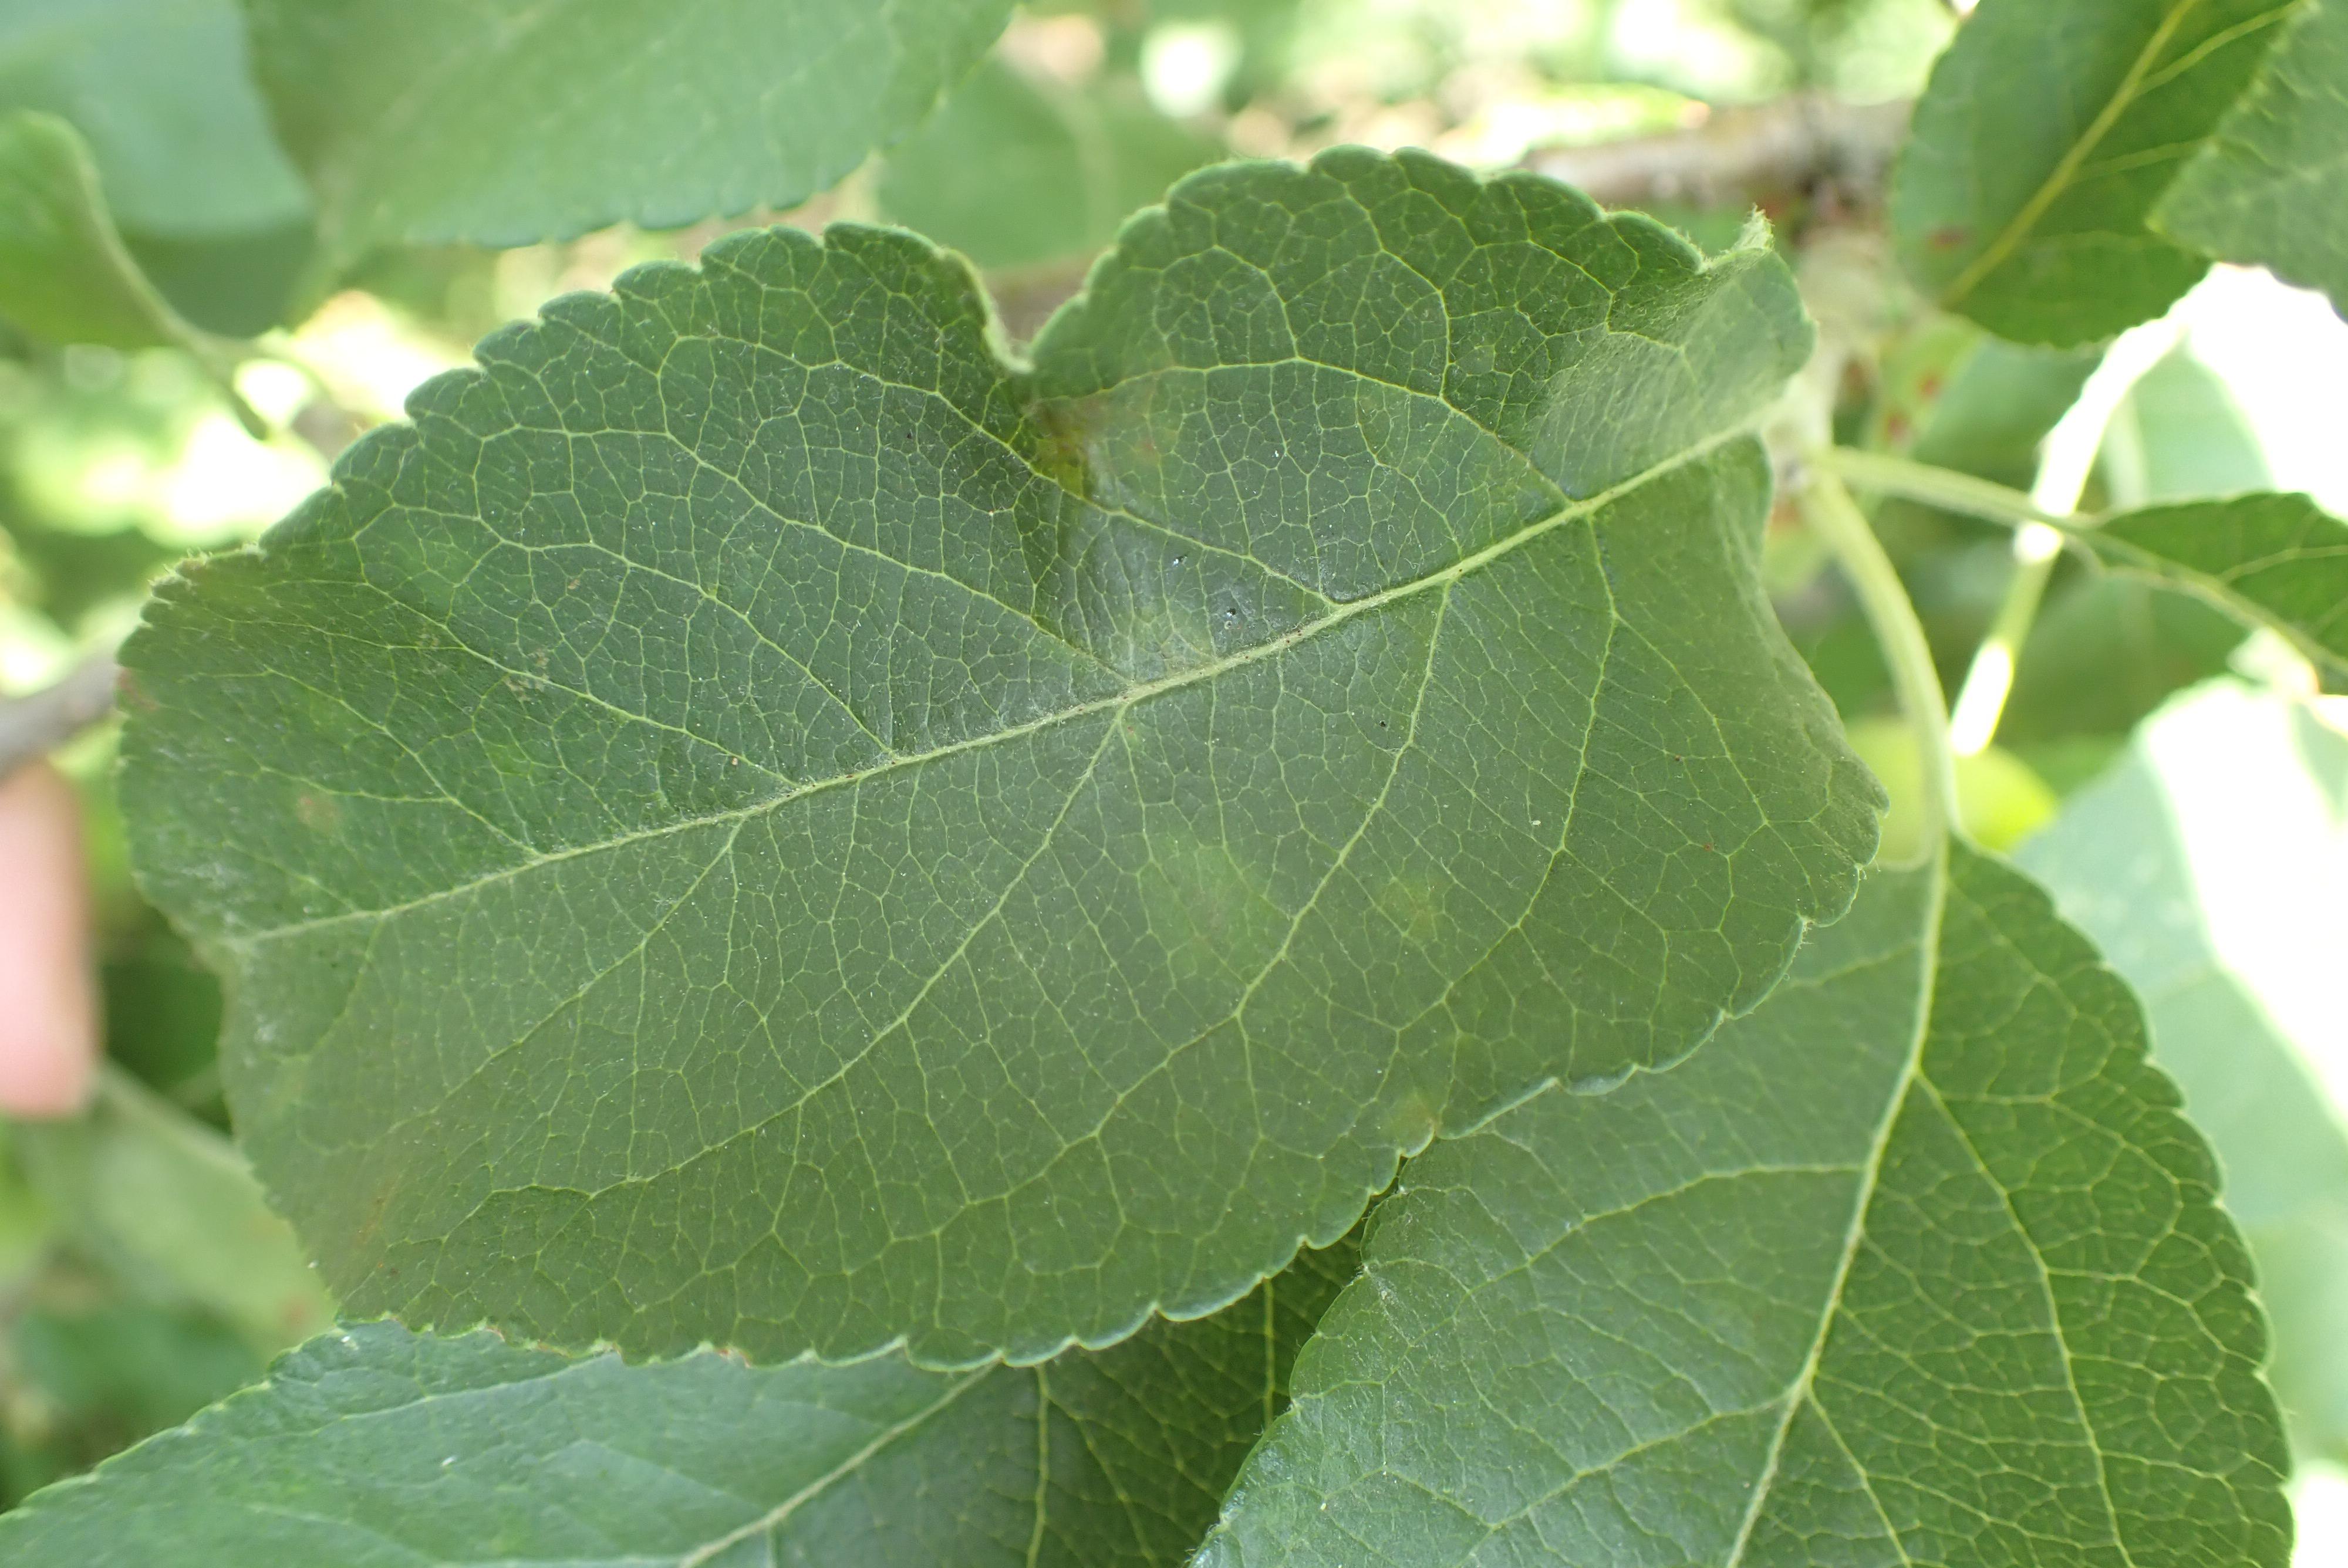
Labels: scab